Folklore

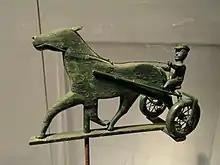
Horse and sulky weathervane, Smithsonian American Art Museum

The formal definition of verbal lore is words, both written and oral, that are "spoken, sung, voiced forms of traditional utterance that show repetitive patterns." Crucial here are the repetitive patterns. Verbal lore is not just any conversation, but words and phrases conforming to a traditional configuration recognized by both the speaker and the audience. For narrative types, by definition, they have a consistent structure and follow an existing model in their narrative form. As just one simple example, in English, the phrase "An elephant walks into a bar…" instantaneously flags the following text as a joke. It might be one you have already heard, but it might be one that the speaker has just thought up within the current context. Another example is the child's song Old MacDonald Had a Farm, where each performance is distinctive in the animals named, their order, and their sounds. Songs such as this are used to express cultural values (farms are important, farmers are old and weather-beaten) and teach children about different domesticated animals.